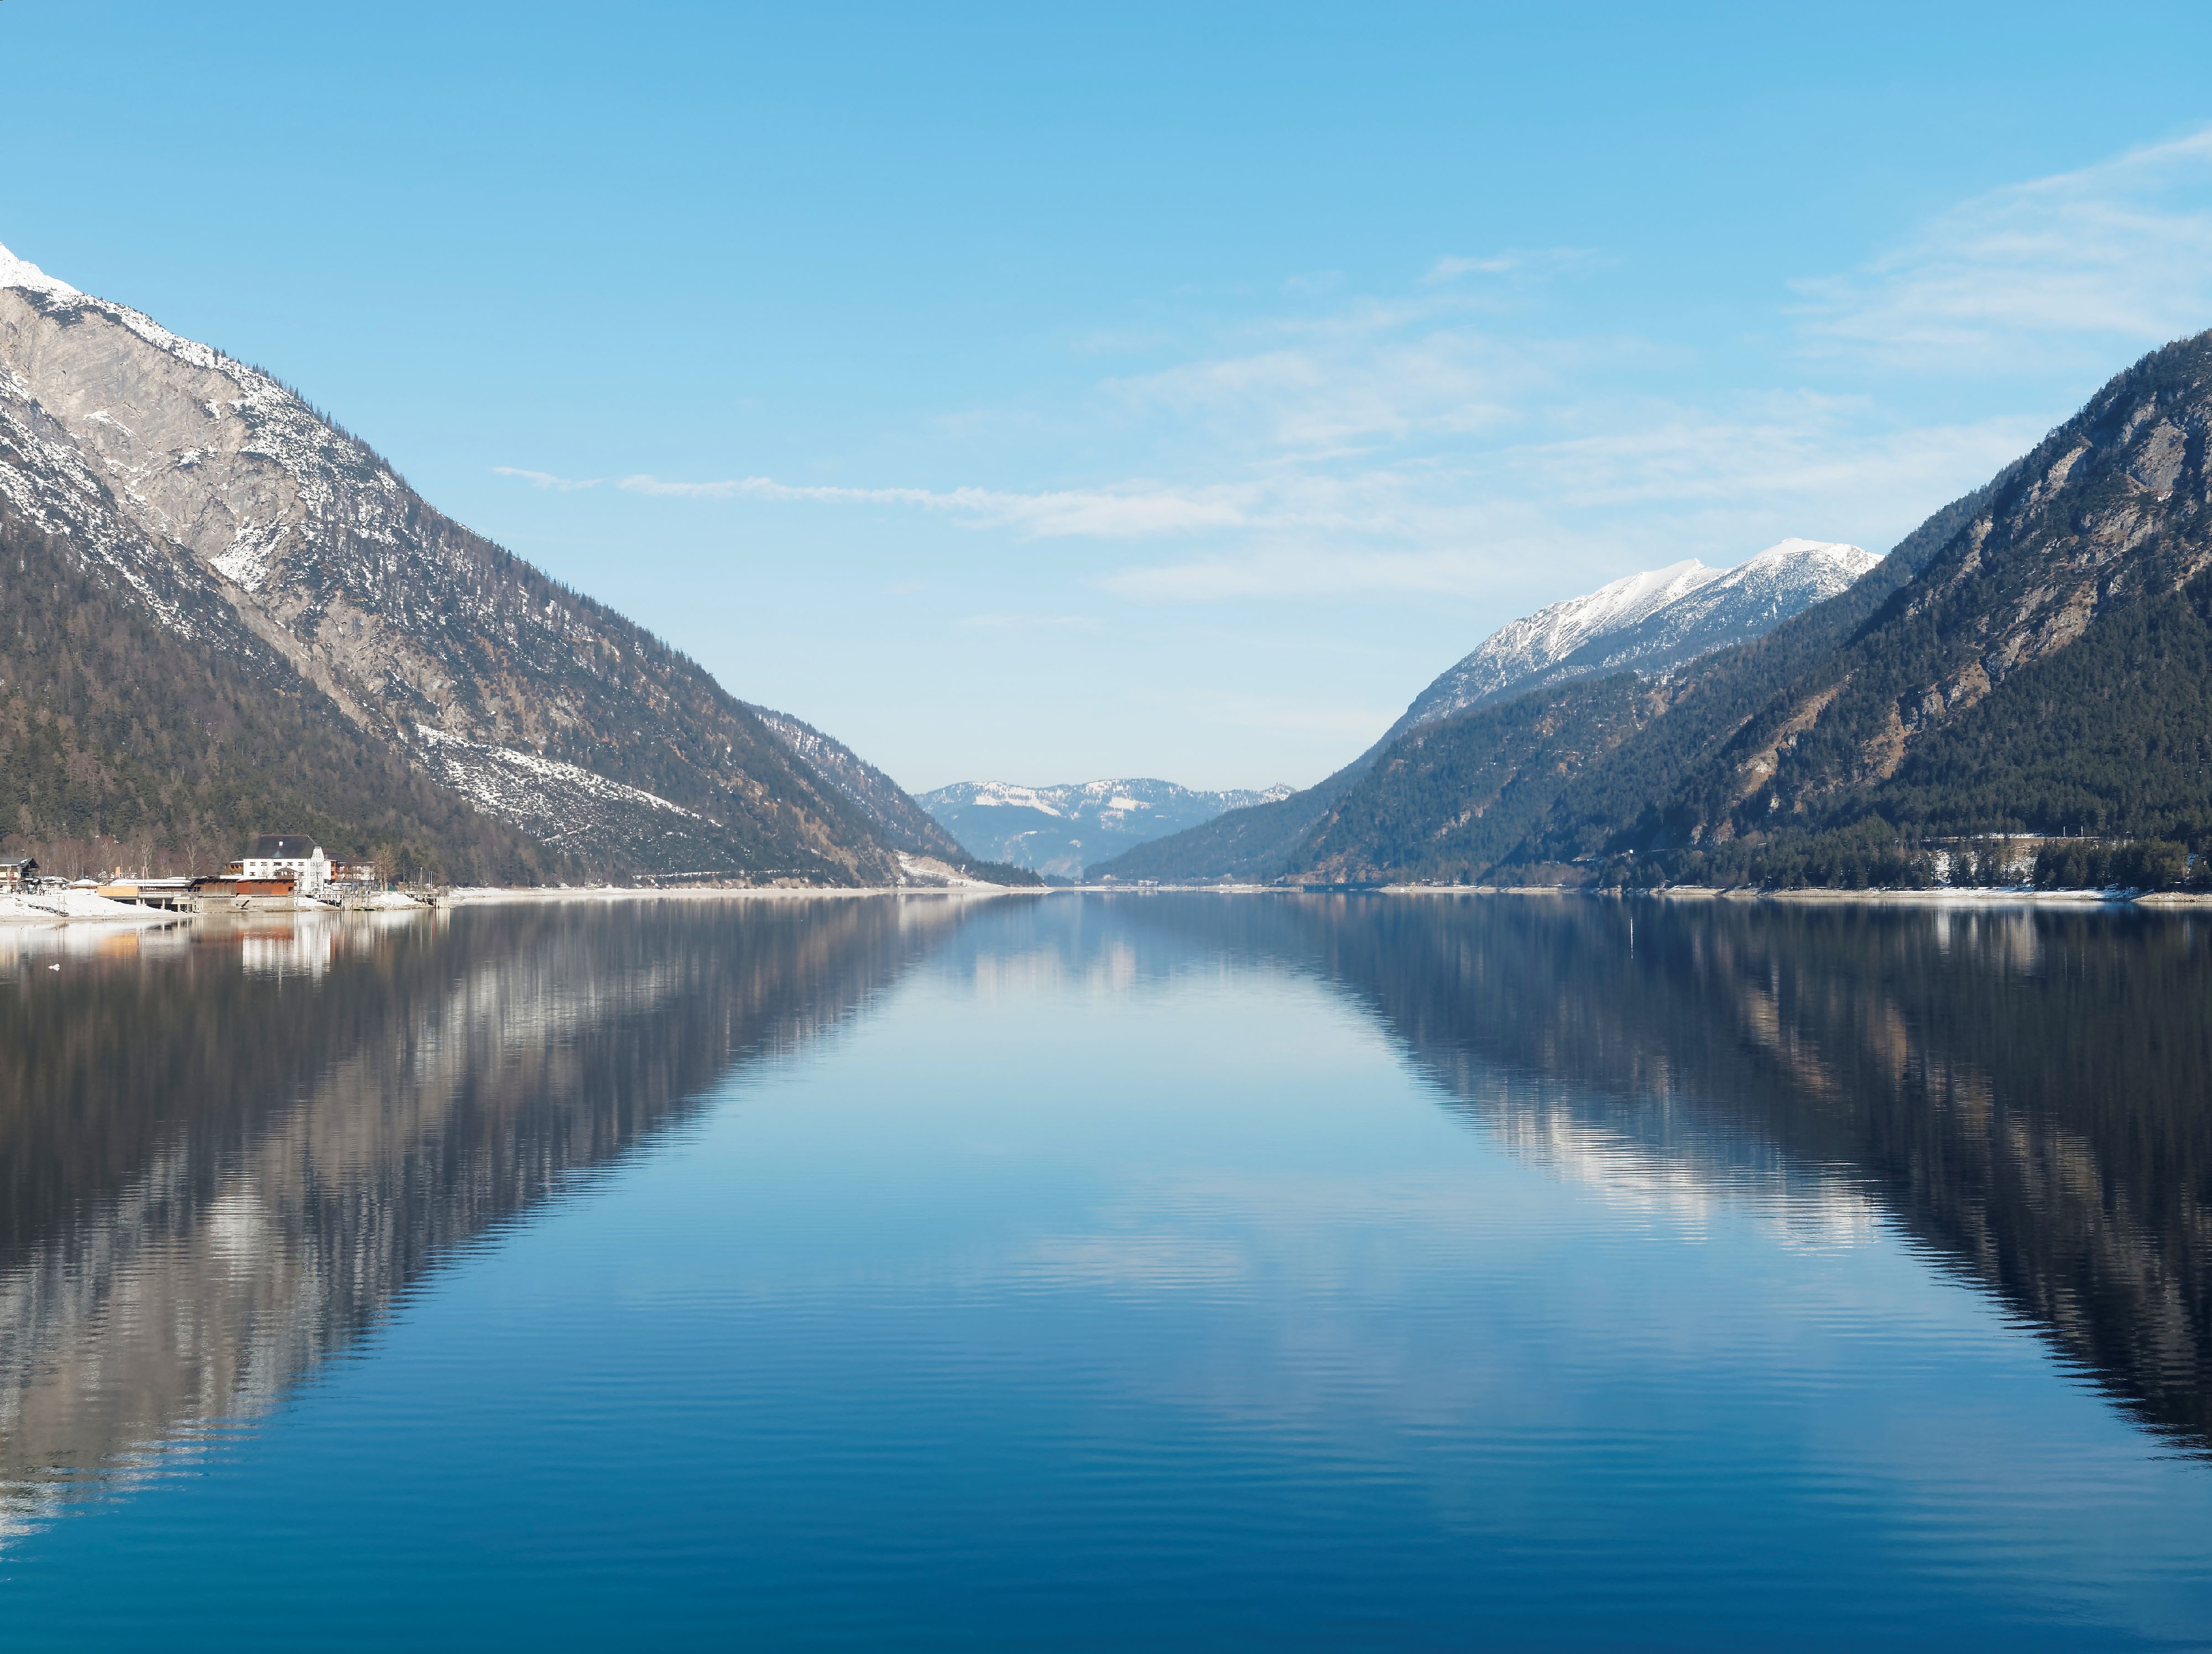
mountainous landforms, lake, reflection, body of water, loch, mountain, fjord, reservoir, mountain range, fell, tarn, glacial landform, crater lake